Redland, Florida

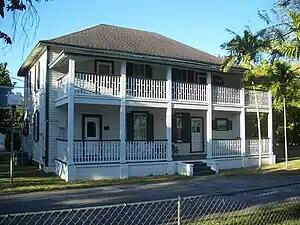
The 1904 Silver Palm Schoolhouse today

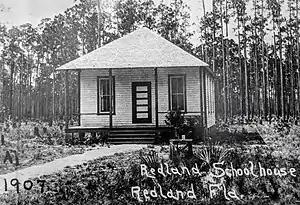
The one-room Redland Schoolhouse in 1907, shortly after construction

In 1897, John Brinsell became the first settler in the redland district, building the first house south of Cutler (now Palmetto Bay) near what is now Silver Palm Drive and SW 157th Avenue (Newton Road). Brinsell was a surveyor that acted as a broker locating pioneer settlers on homestead claims in the area. John Brinsell, dubbed "Lying Johnnie" by fellow pioneers, often exaggerated land praises to lure settlers and sell property. He was never well-liked and eventually got into some trouble then left the area never to be seen or heard from again.